John Sampson (linguist)

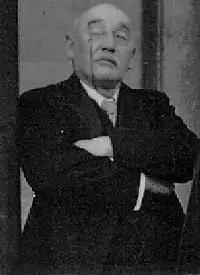
John Sampson

John Sampson (1862–1931) was an Irish linguist, literary scholar and librarian. As a scholar he is best known for "The Dialect of the Gypsies of Wales" (1926), an authoritative grammar of the Welsh Romani language.